Holderbank railway station

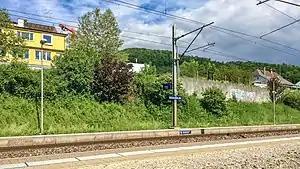
The station platforms in 2017

Holderbank railway station is a railway station in the municipality of Holderbank, in the Swiss canton of Aargau. It is an intermediate stop on the Baden–Aarau line.